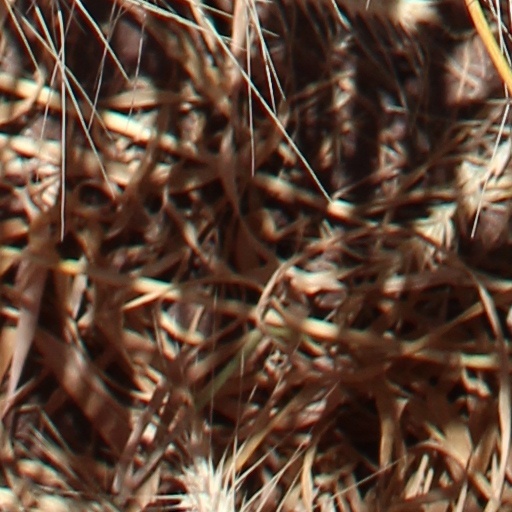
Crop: wheat